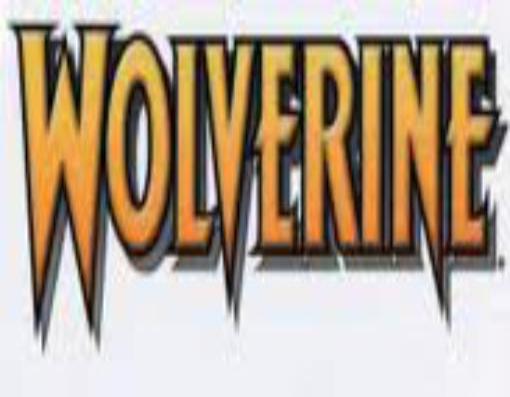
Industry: Food